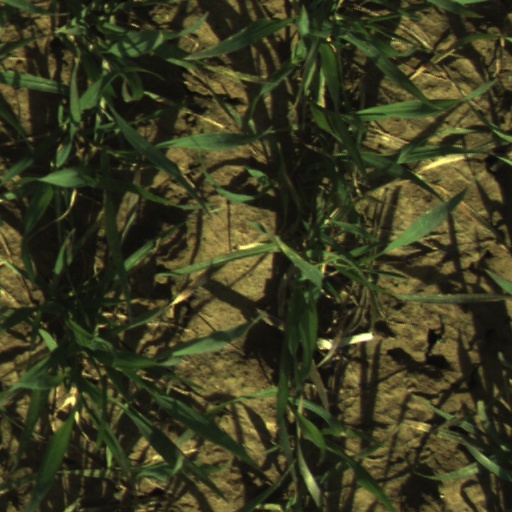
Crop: wheat